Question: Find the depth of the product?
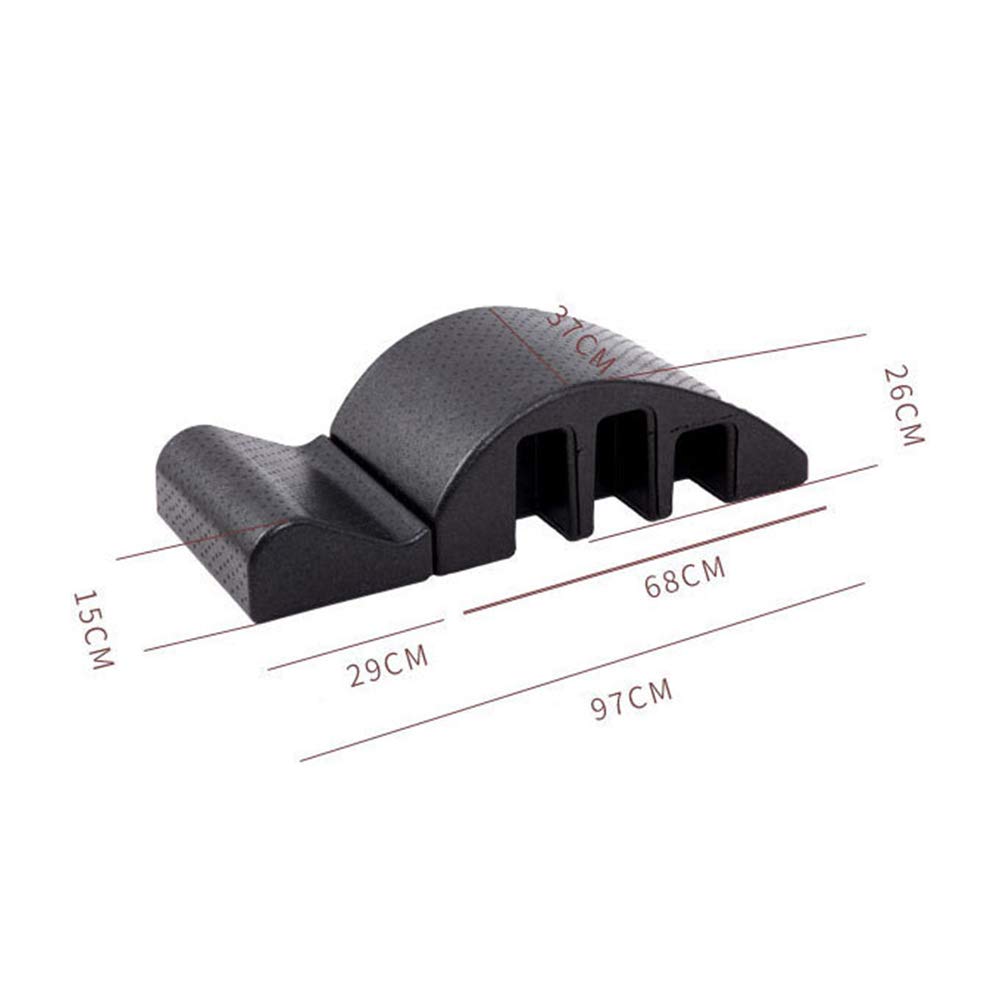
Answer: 68.0 centimetre